Discovery of the neutron

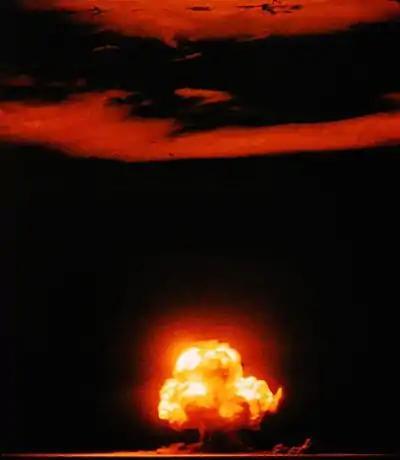
The first atomic bomb was exploded in the Manhattan Project's Trinity test, 1945.

The discovery of nuclear fission at the end of 1938 marked a shift in the centers of nuclear research from Europe to the United States. Large numbers of scientists were migrating to the United States to escape the troubles and antisemitism in Europe and the looming war (See Jewish scientists and the Manhattan Project). The new centers of nuclear research were the universities in the United States, particularly Columbia University in New York and the University of Chicago where Enrico Fermi had relocated, and a secret research facility at Los Alamos, New Mexico, established in 1942, the new home of the Manhattan Project. This wartime project was focussed on the construction of nuclear weapons, exploiting the enormous energy released by the fission of uranium or plutonium through neutron-based chain reactions.